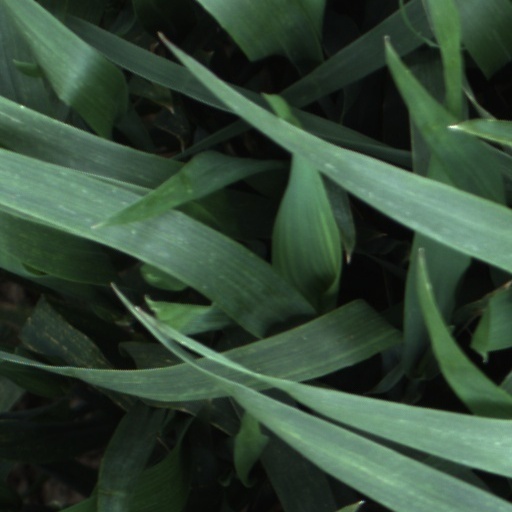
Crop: wheat